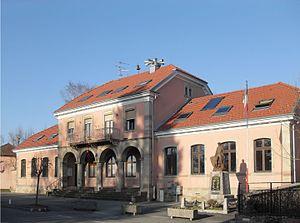
La mairie de Foussemagne